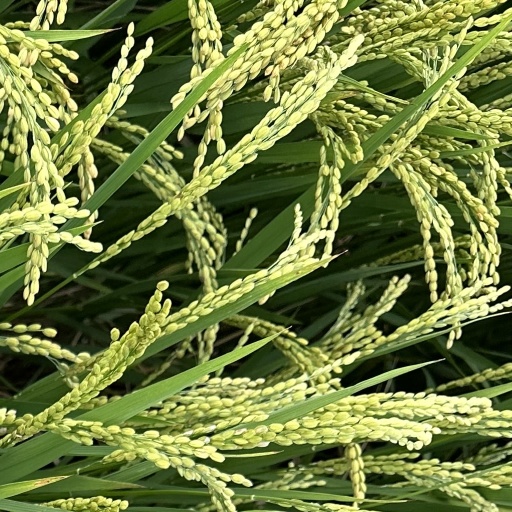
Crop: rice